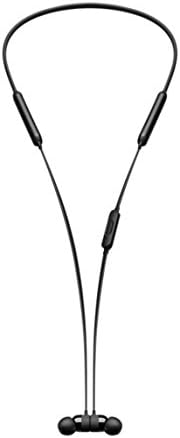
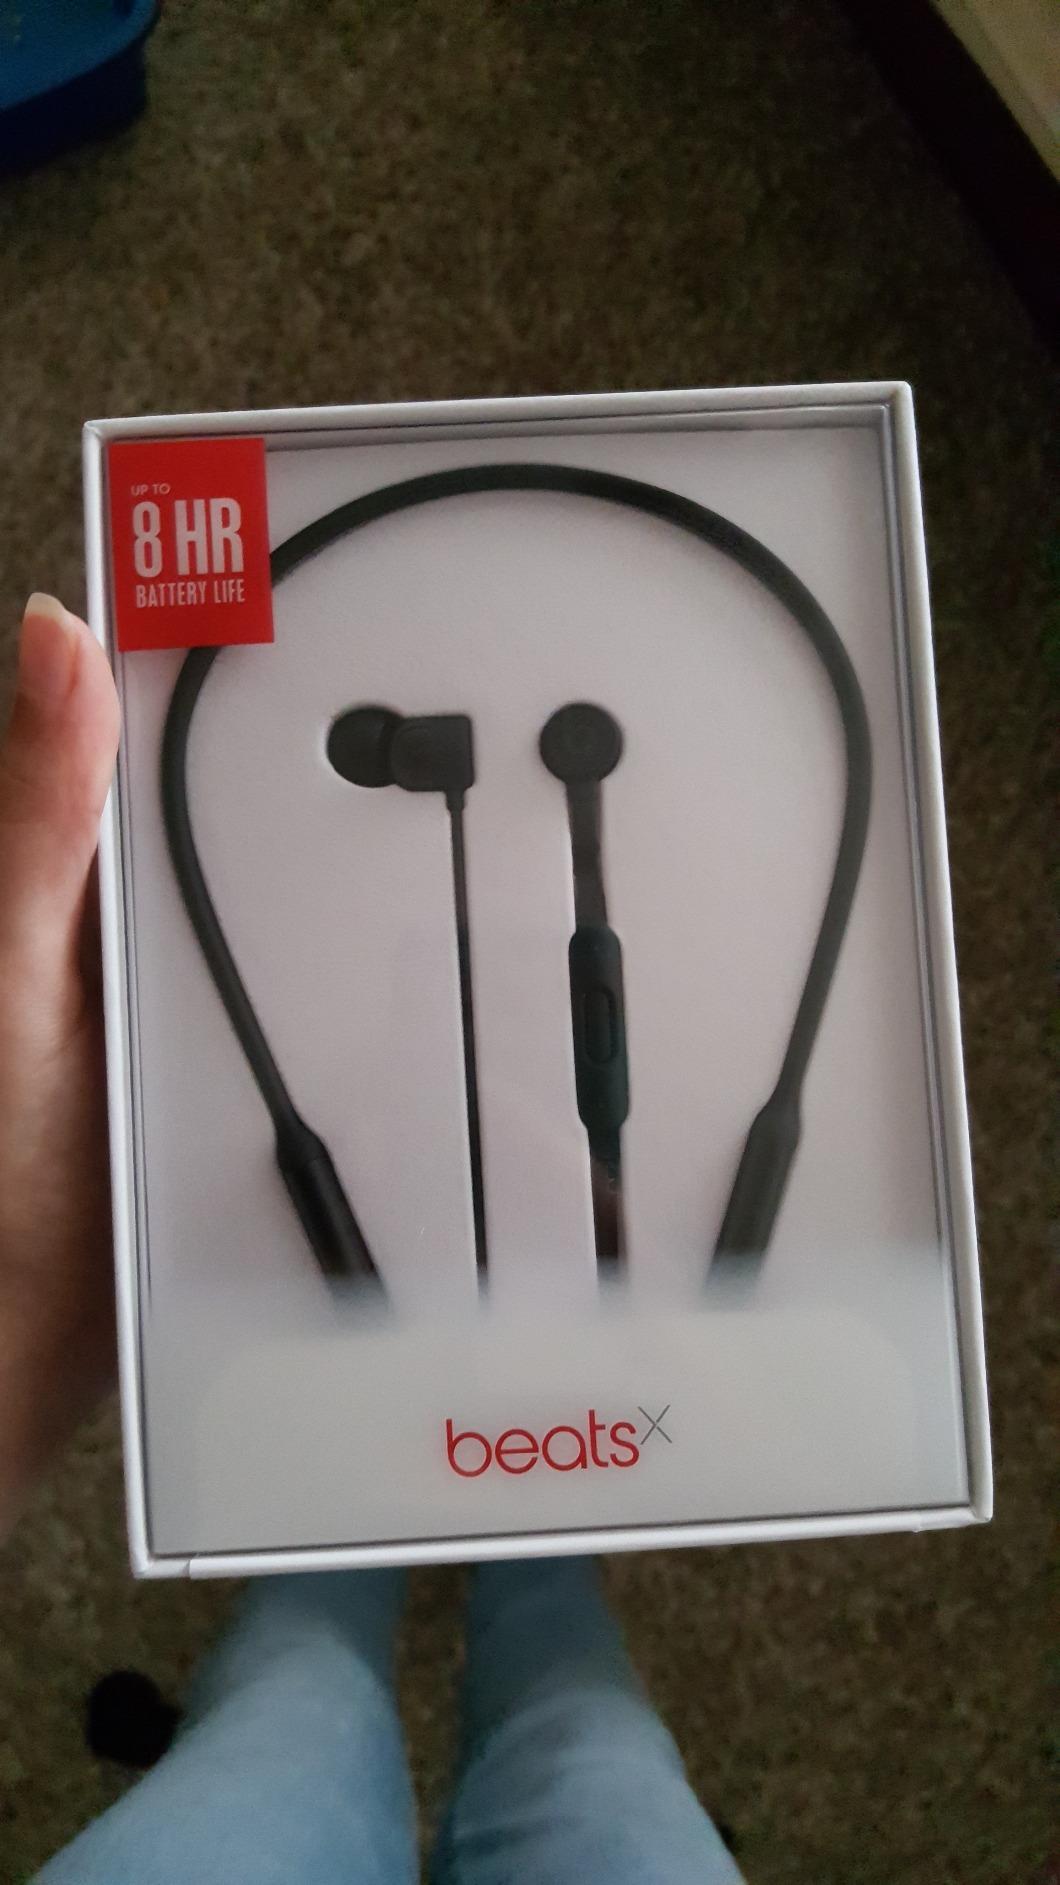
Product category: headphones
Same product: yes